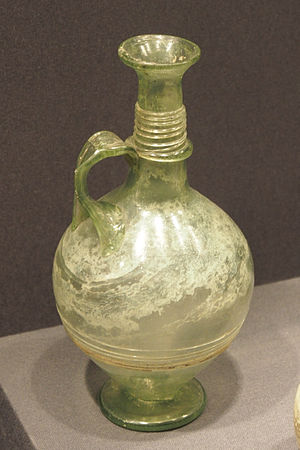
Glaspest
Flaske med glaspest.
Glaspest dannes især i ældre glasvarer, der er fremstillet af glasformuleringer, som ikke tåler det stærkt basiske miljø i en opvaskemaskine. Under disse betingelser sker en ionbytning i glassets overflade, hvorved bl.a. calcium-ioner fjernes fra glasoverfladen og efterlader små revner/defekter. Dette fører i længden til mælkehvide "belægninger", der ikke kan fjernes. Glaspest smitter ikke fra glas til glas.